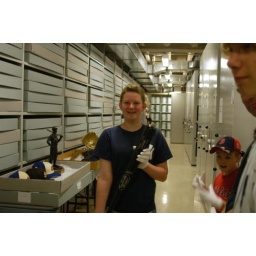
Jersey Wall to the right and ball wall in back